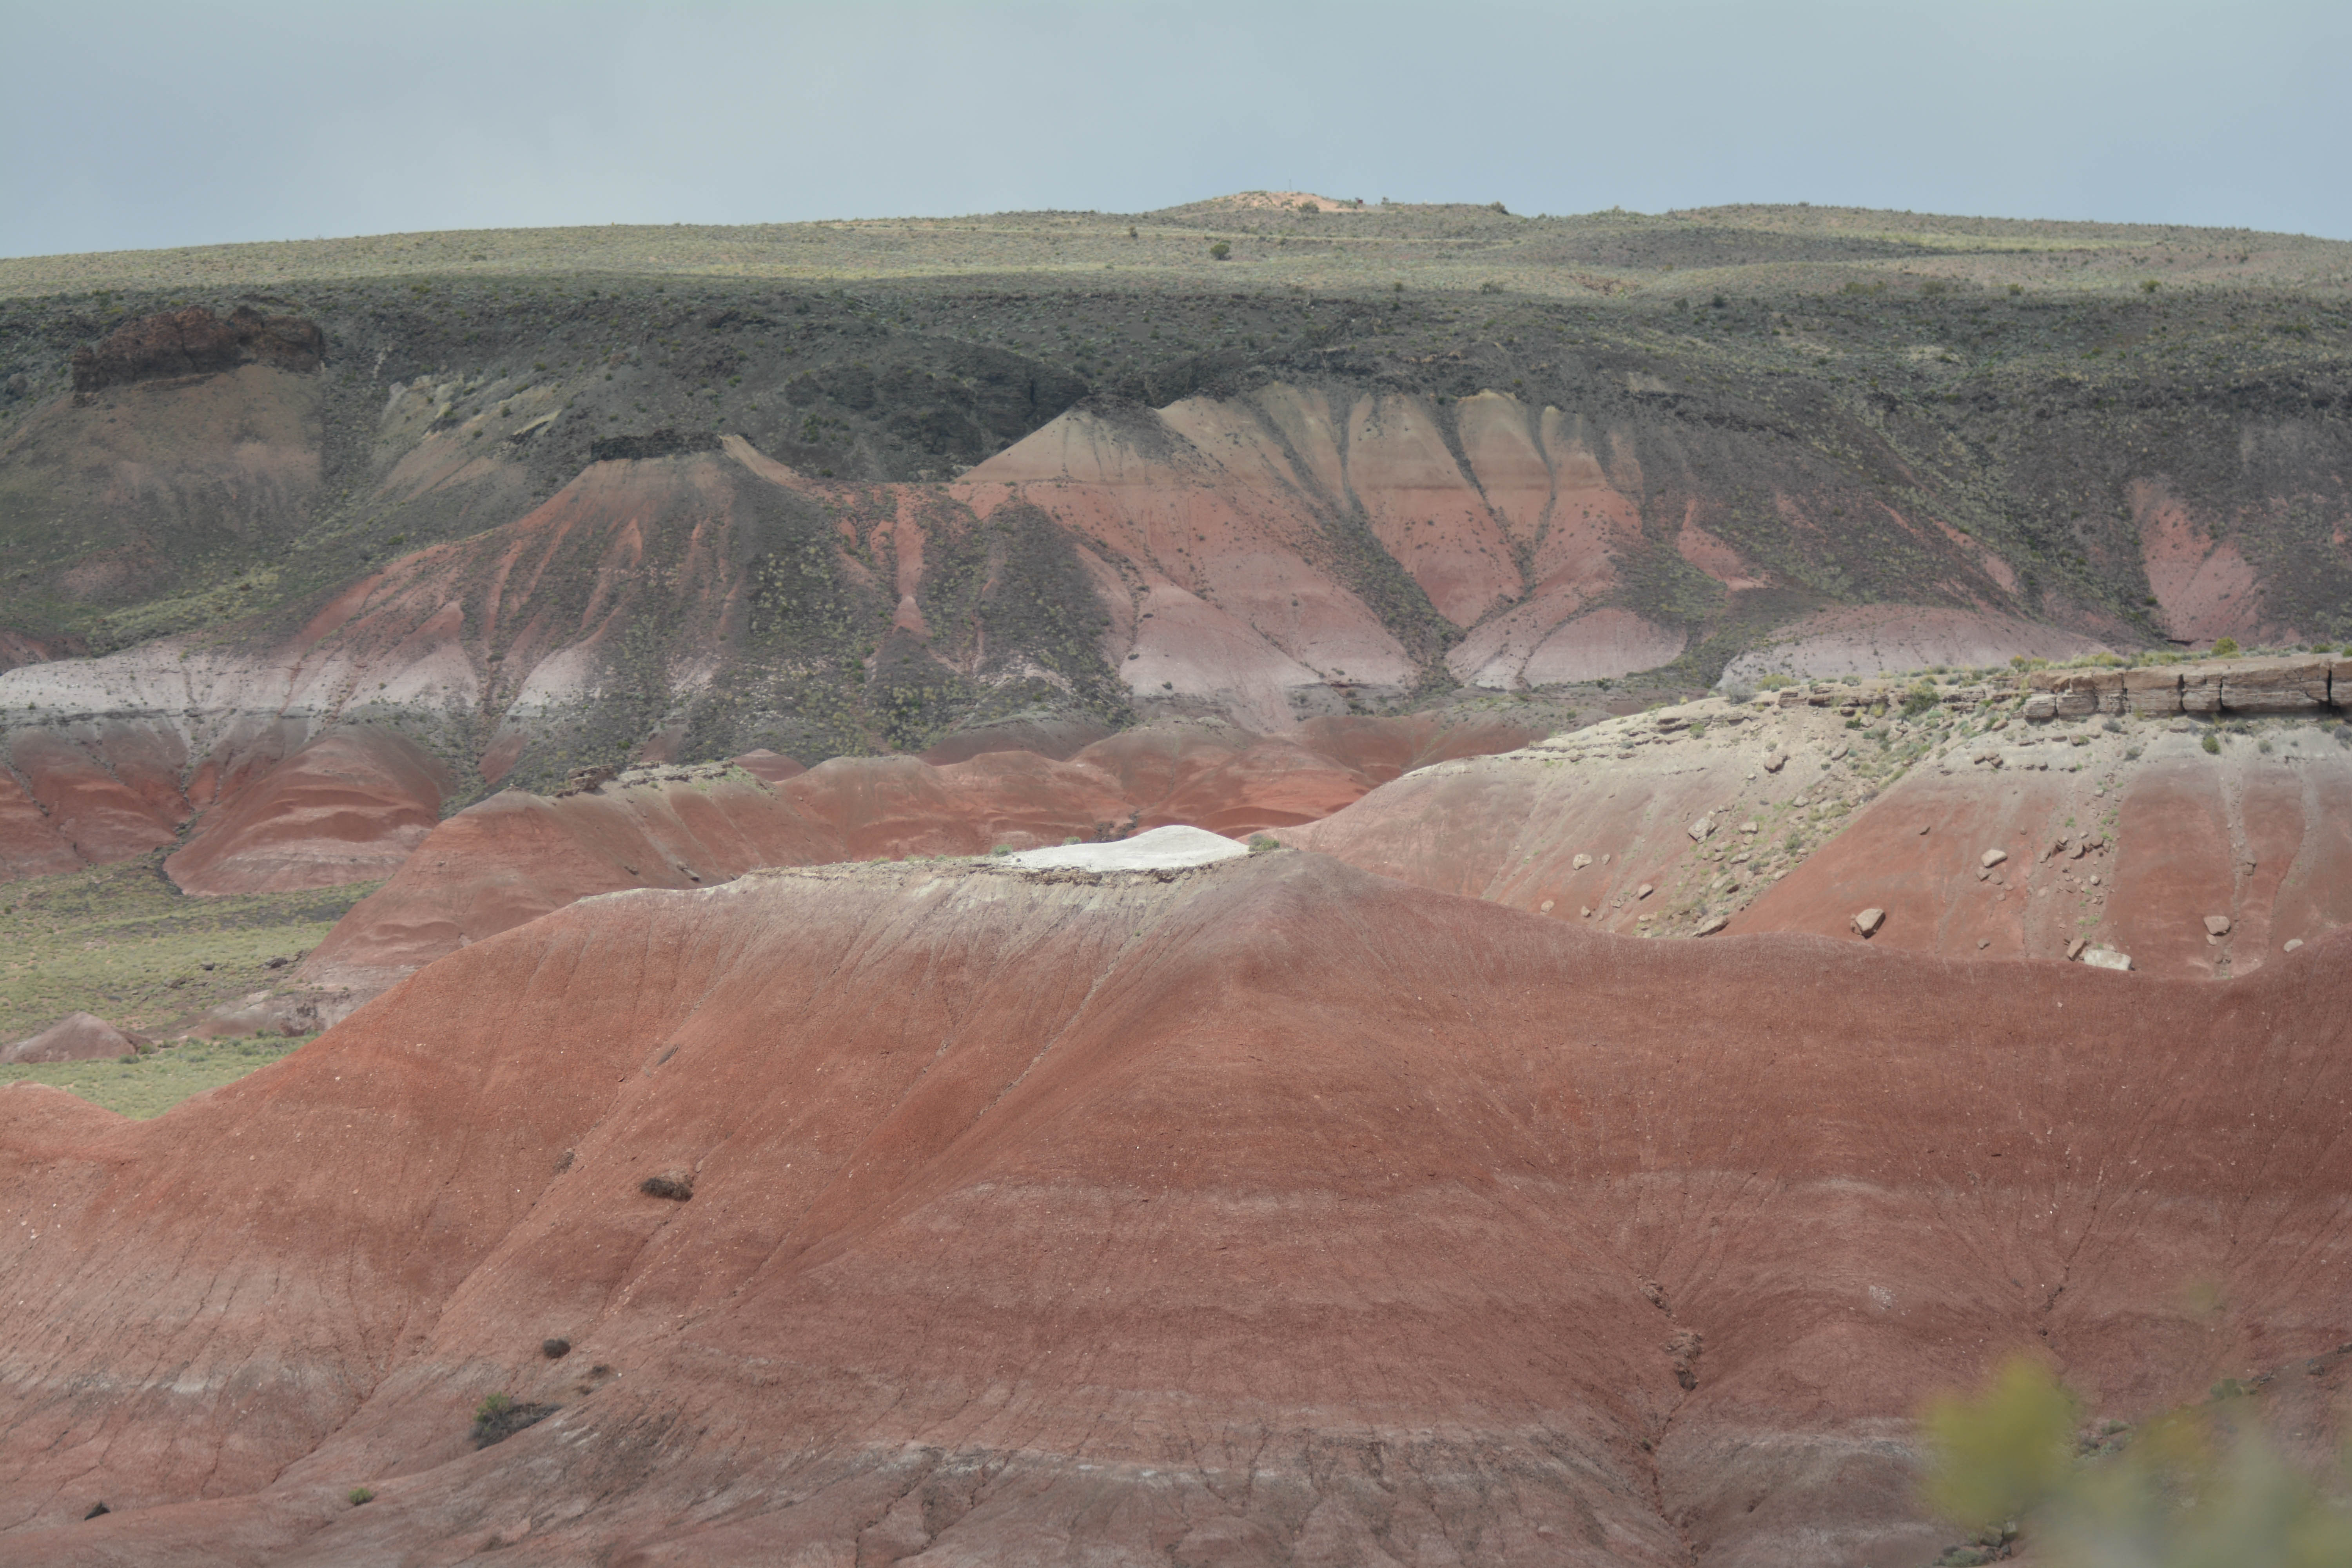
valley, cliff, soil, terrain, geology, badlands, plateau, marccooper, painteddesert, petrifiedforest, route66, holbrook, arizonalandscape, quarry, wadi, landform, volcanic crater, geographical feature, geological phenomenon